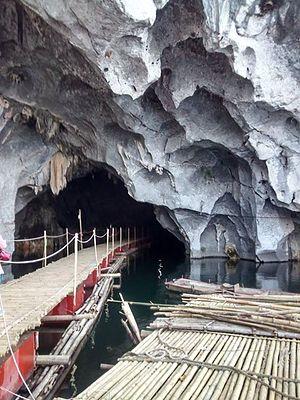
Cao Phong est un district de la province de Hòa Bình dans la région du Nord-ouest au Viet Nam.